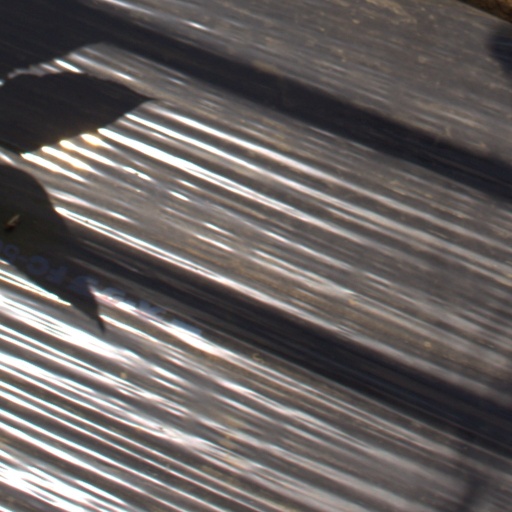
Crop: Jerusalem artichoke